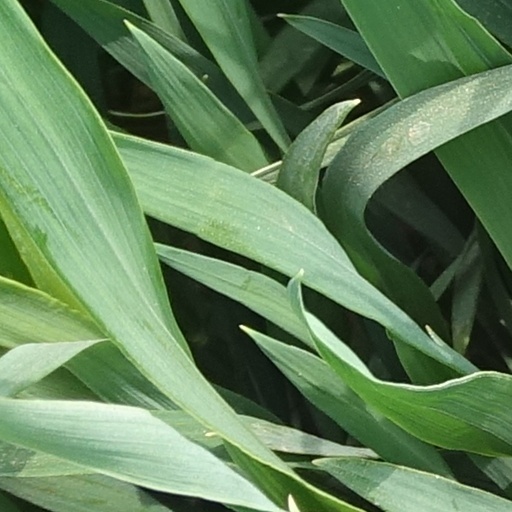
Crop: wheat